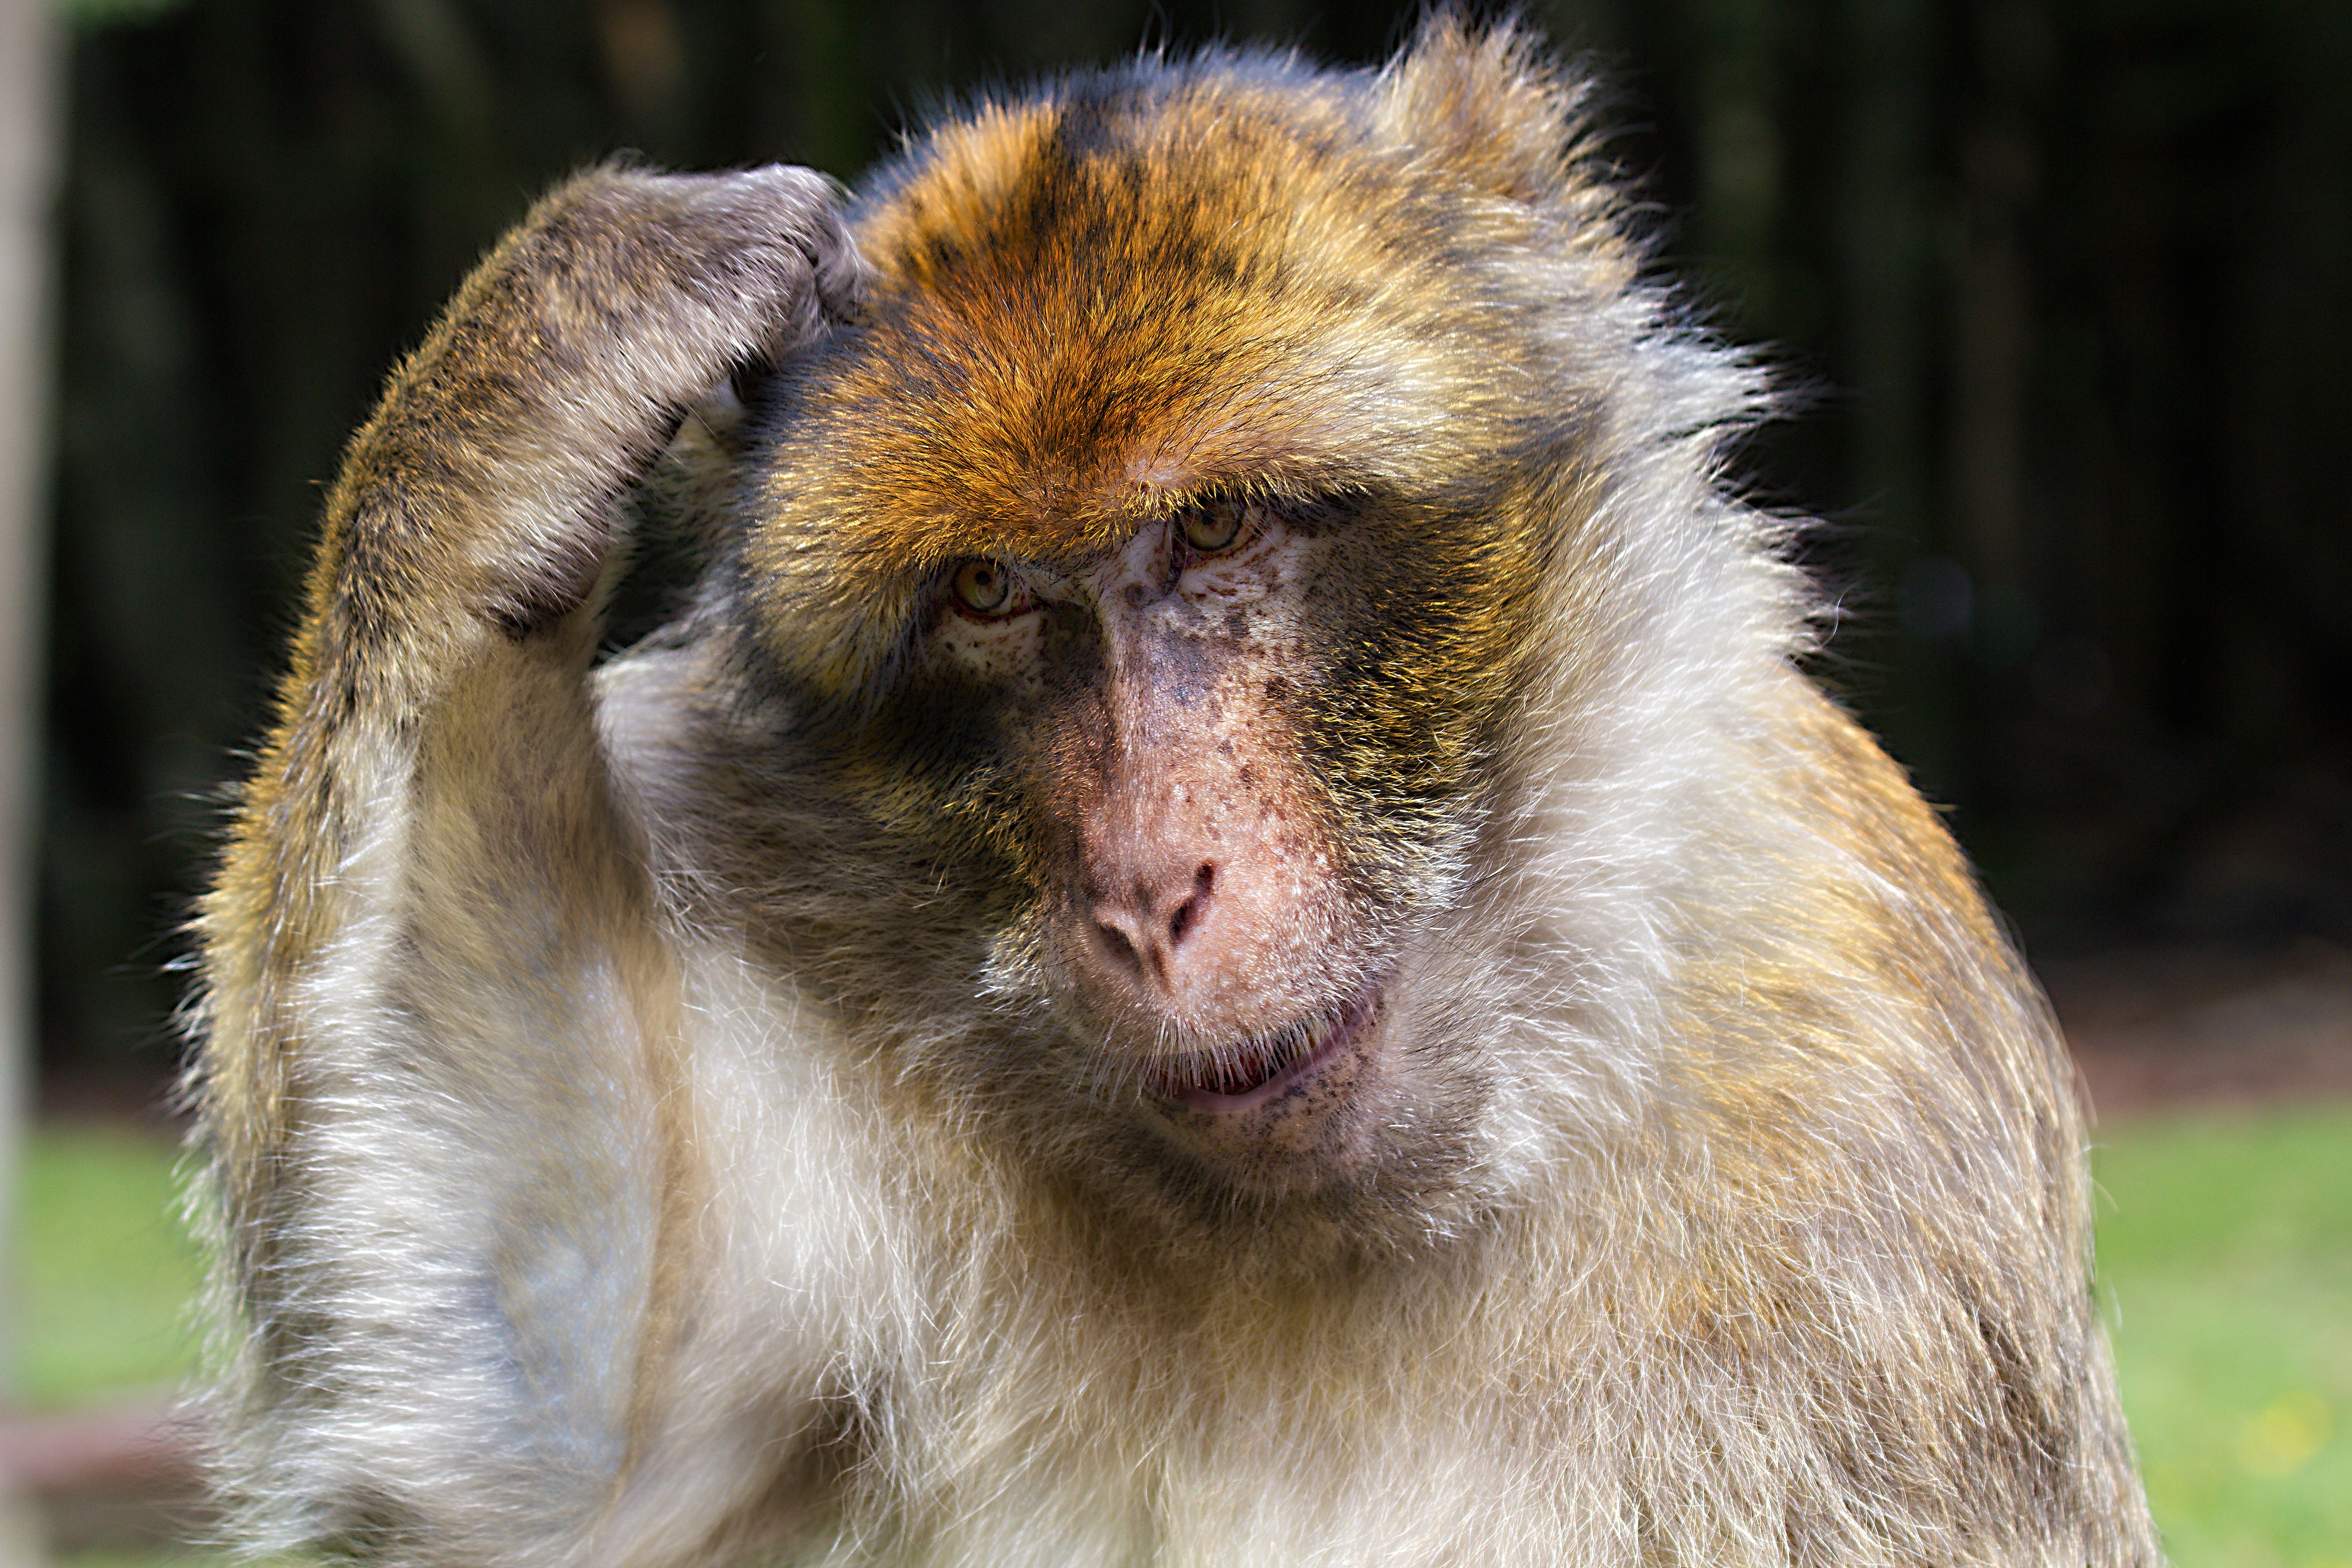
wildlife, zoo, mammal, thoughtful, fauna, primate, look, vertebrate, salem, macaque, old world monkey, pondering, barbary ape, monkey mountain, new world monkey, tufted capuchin